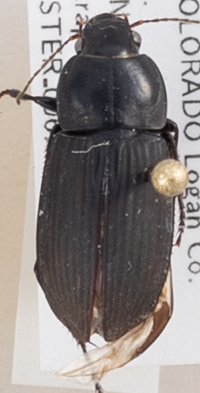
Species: Anisodactylus carbonarius
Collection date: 2019-05-29
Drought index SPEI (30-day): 0.828
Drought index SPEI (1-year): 0.95
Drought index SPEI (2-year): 0.086